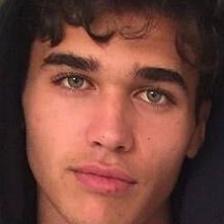
Label: faces